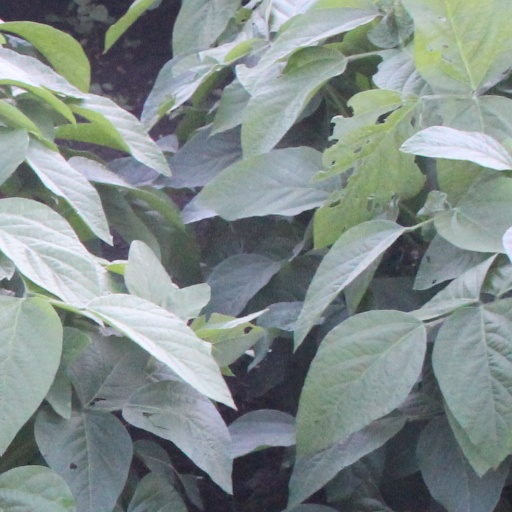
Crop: soybean